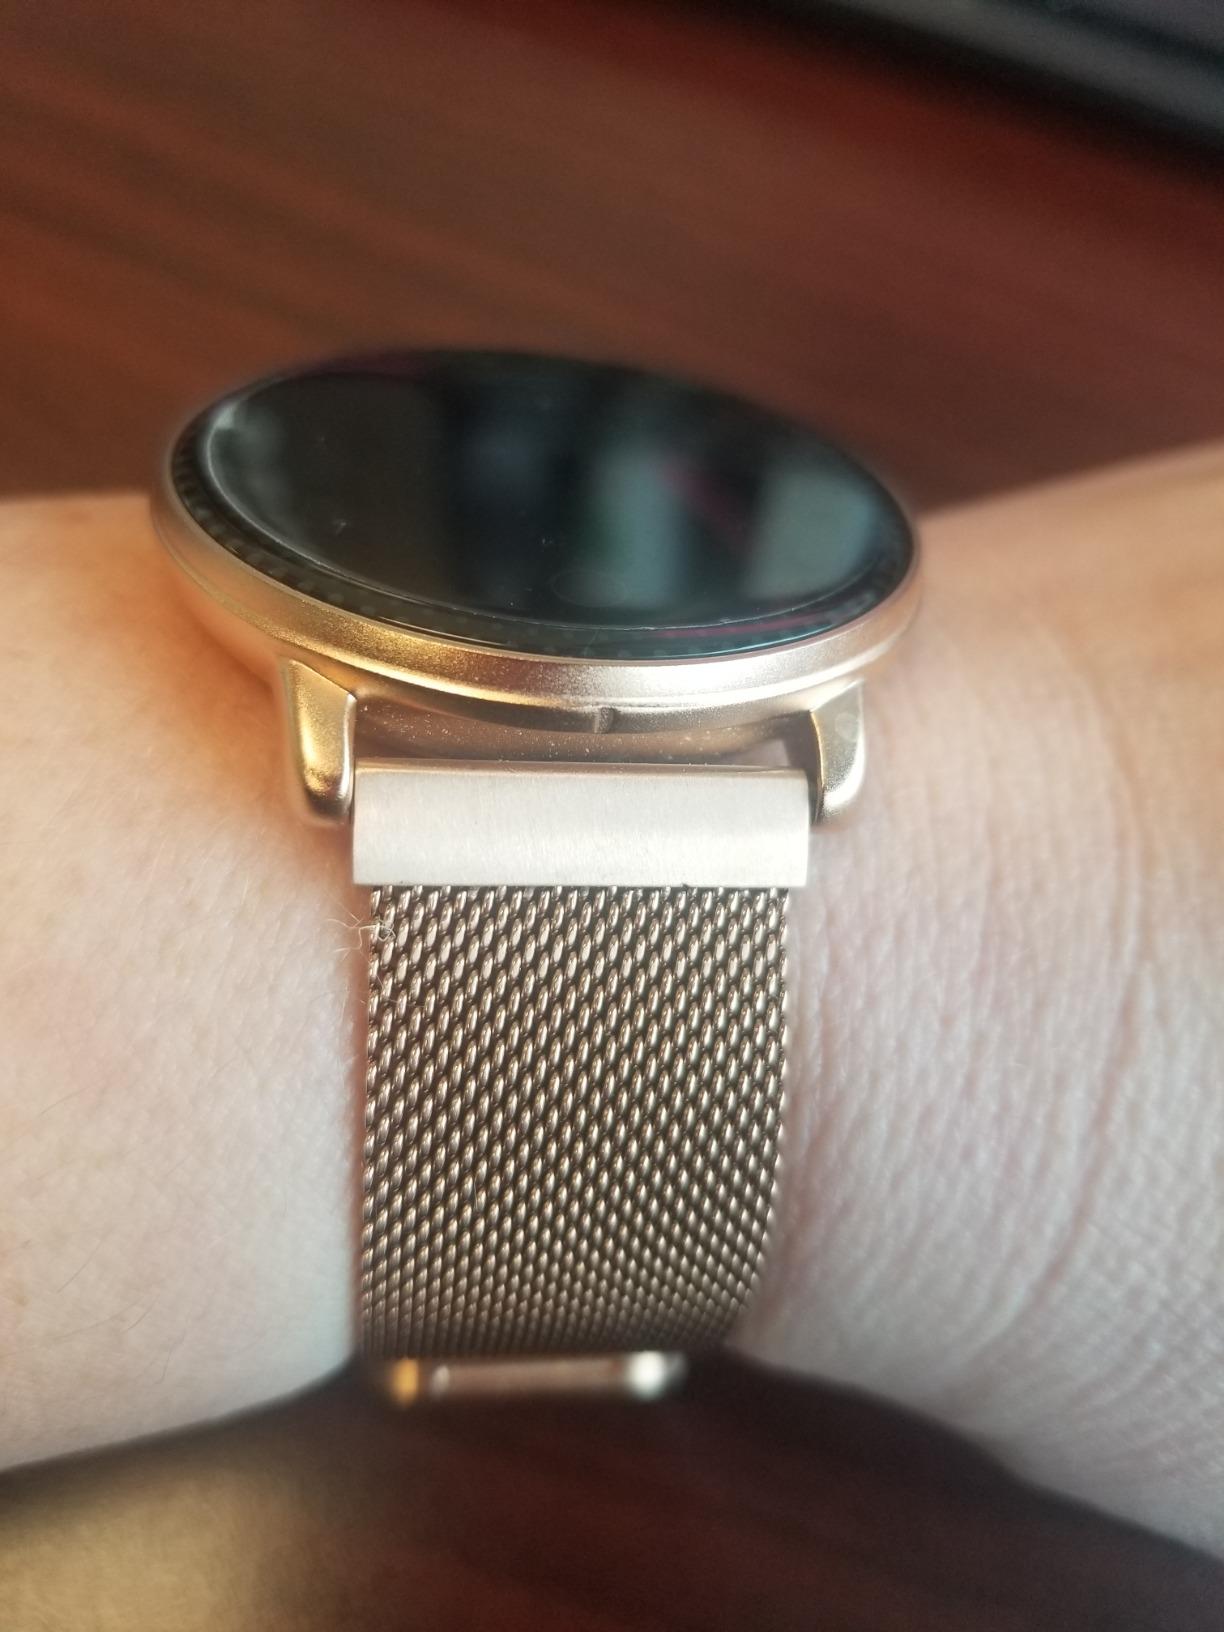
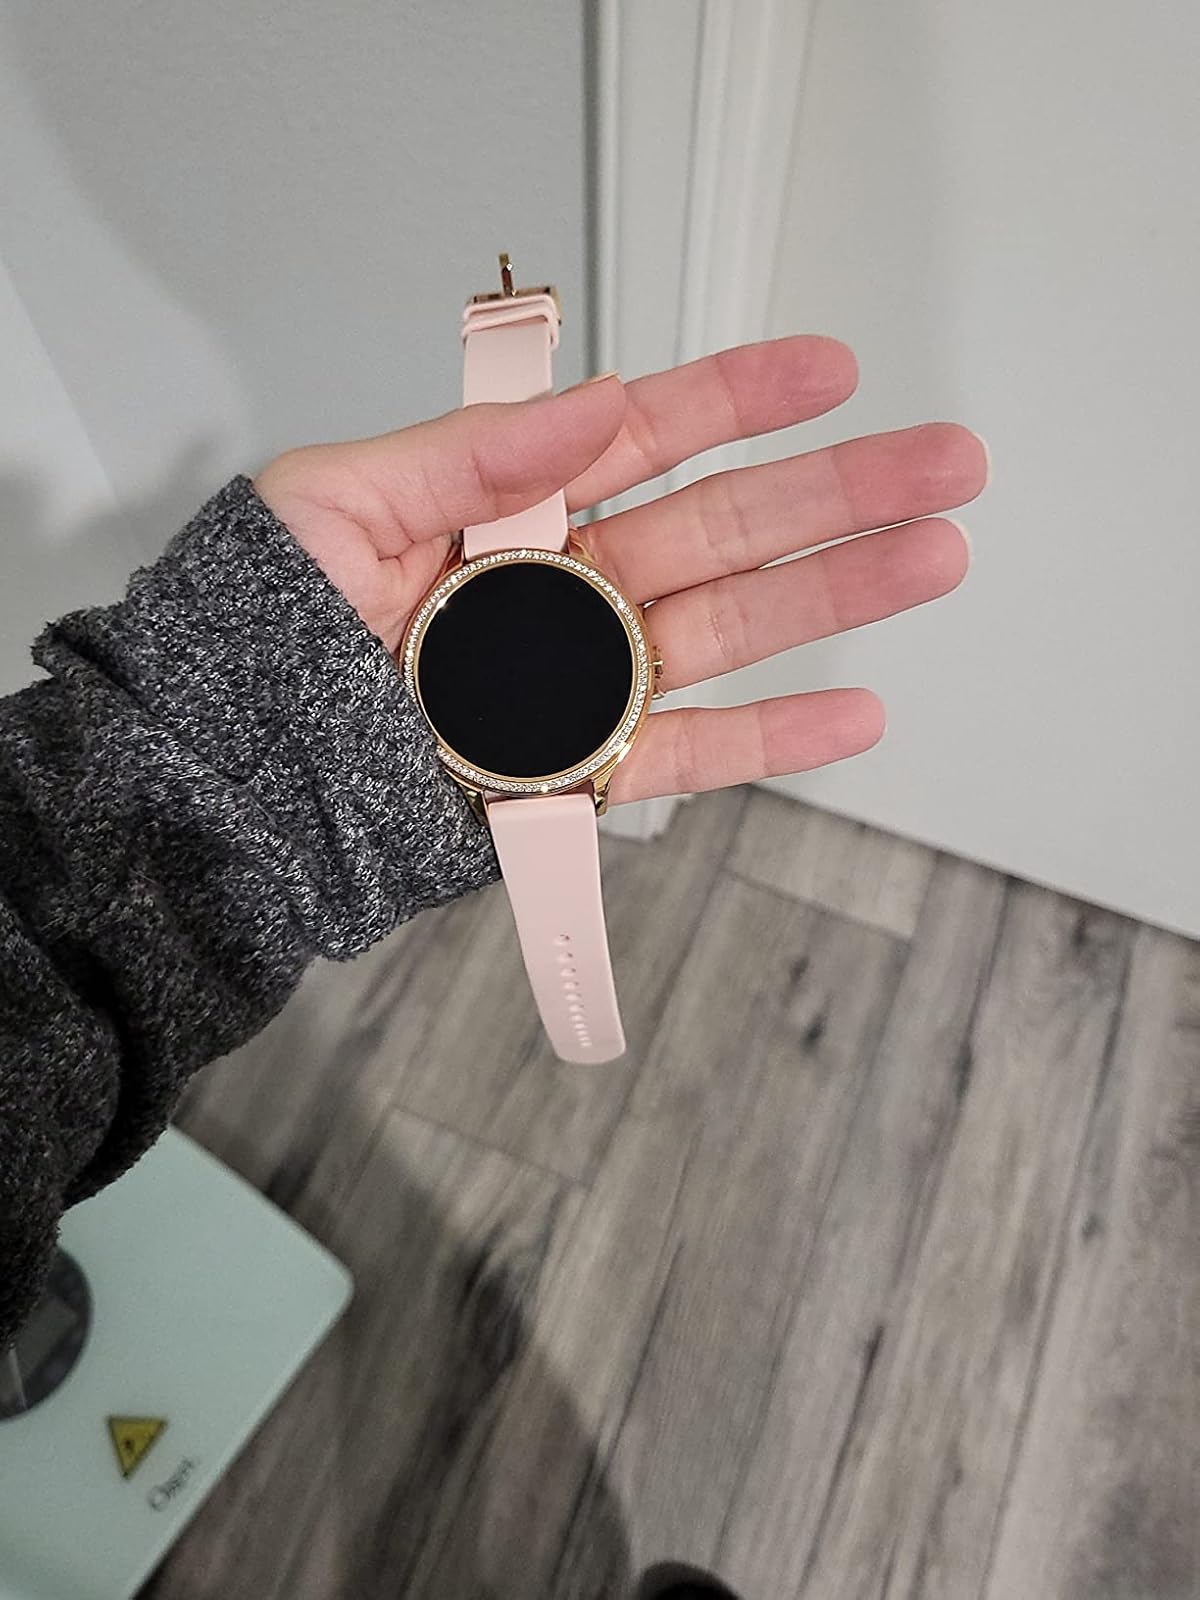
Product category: smartwatch
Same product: no